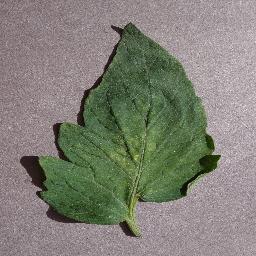
Label: Tomato___Spider_mites Two-spotted_spider_mite